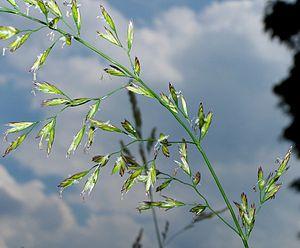
Festuca pratensis, la fétuque des prés, est une espèce de plantes monocotylédones de la famille des Poaceae, originaire d'Eurasie et d'Afrique du Nord.